Maksimas Katche

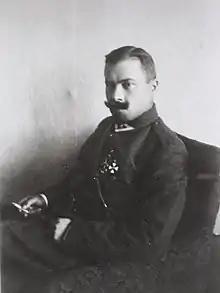
Maksimas Katche (Max Kattchée)

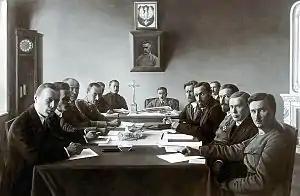
Polish (left) and Lithuanian (right) delegates at the negotiation table during the Suwałki Conference

Maksimas Katche (– 10 June 1933), was a Russian colonel and Lithuanian lieutenant general.